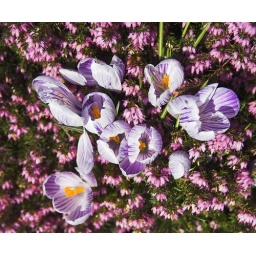
Another sign of Spring all over Flickr! Here, in a bed of heather.